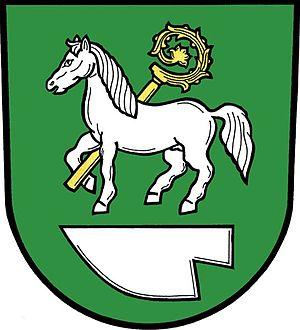
Vysoká est une commune du district de Bruntál, dans la région de Moravie-Silésie, en République tchèque. Sa population s'élevait à 308 habitants en 2018.